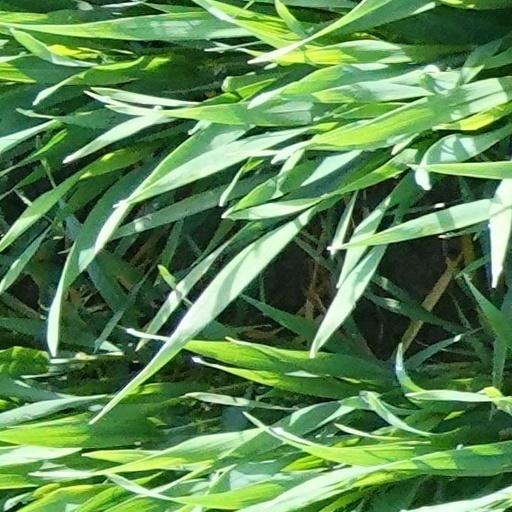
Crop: wheat